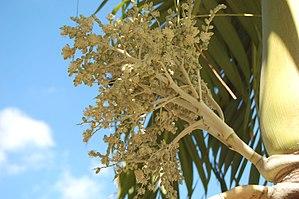
Adonidia merrillii en fleurs
Adonidia merrillii anciennement Veitchia merrillii, ou palmier de Manille est une espèce de palmier, native des Philippines